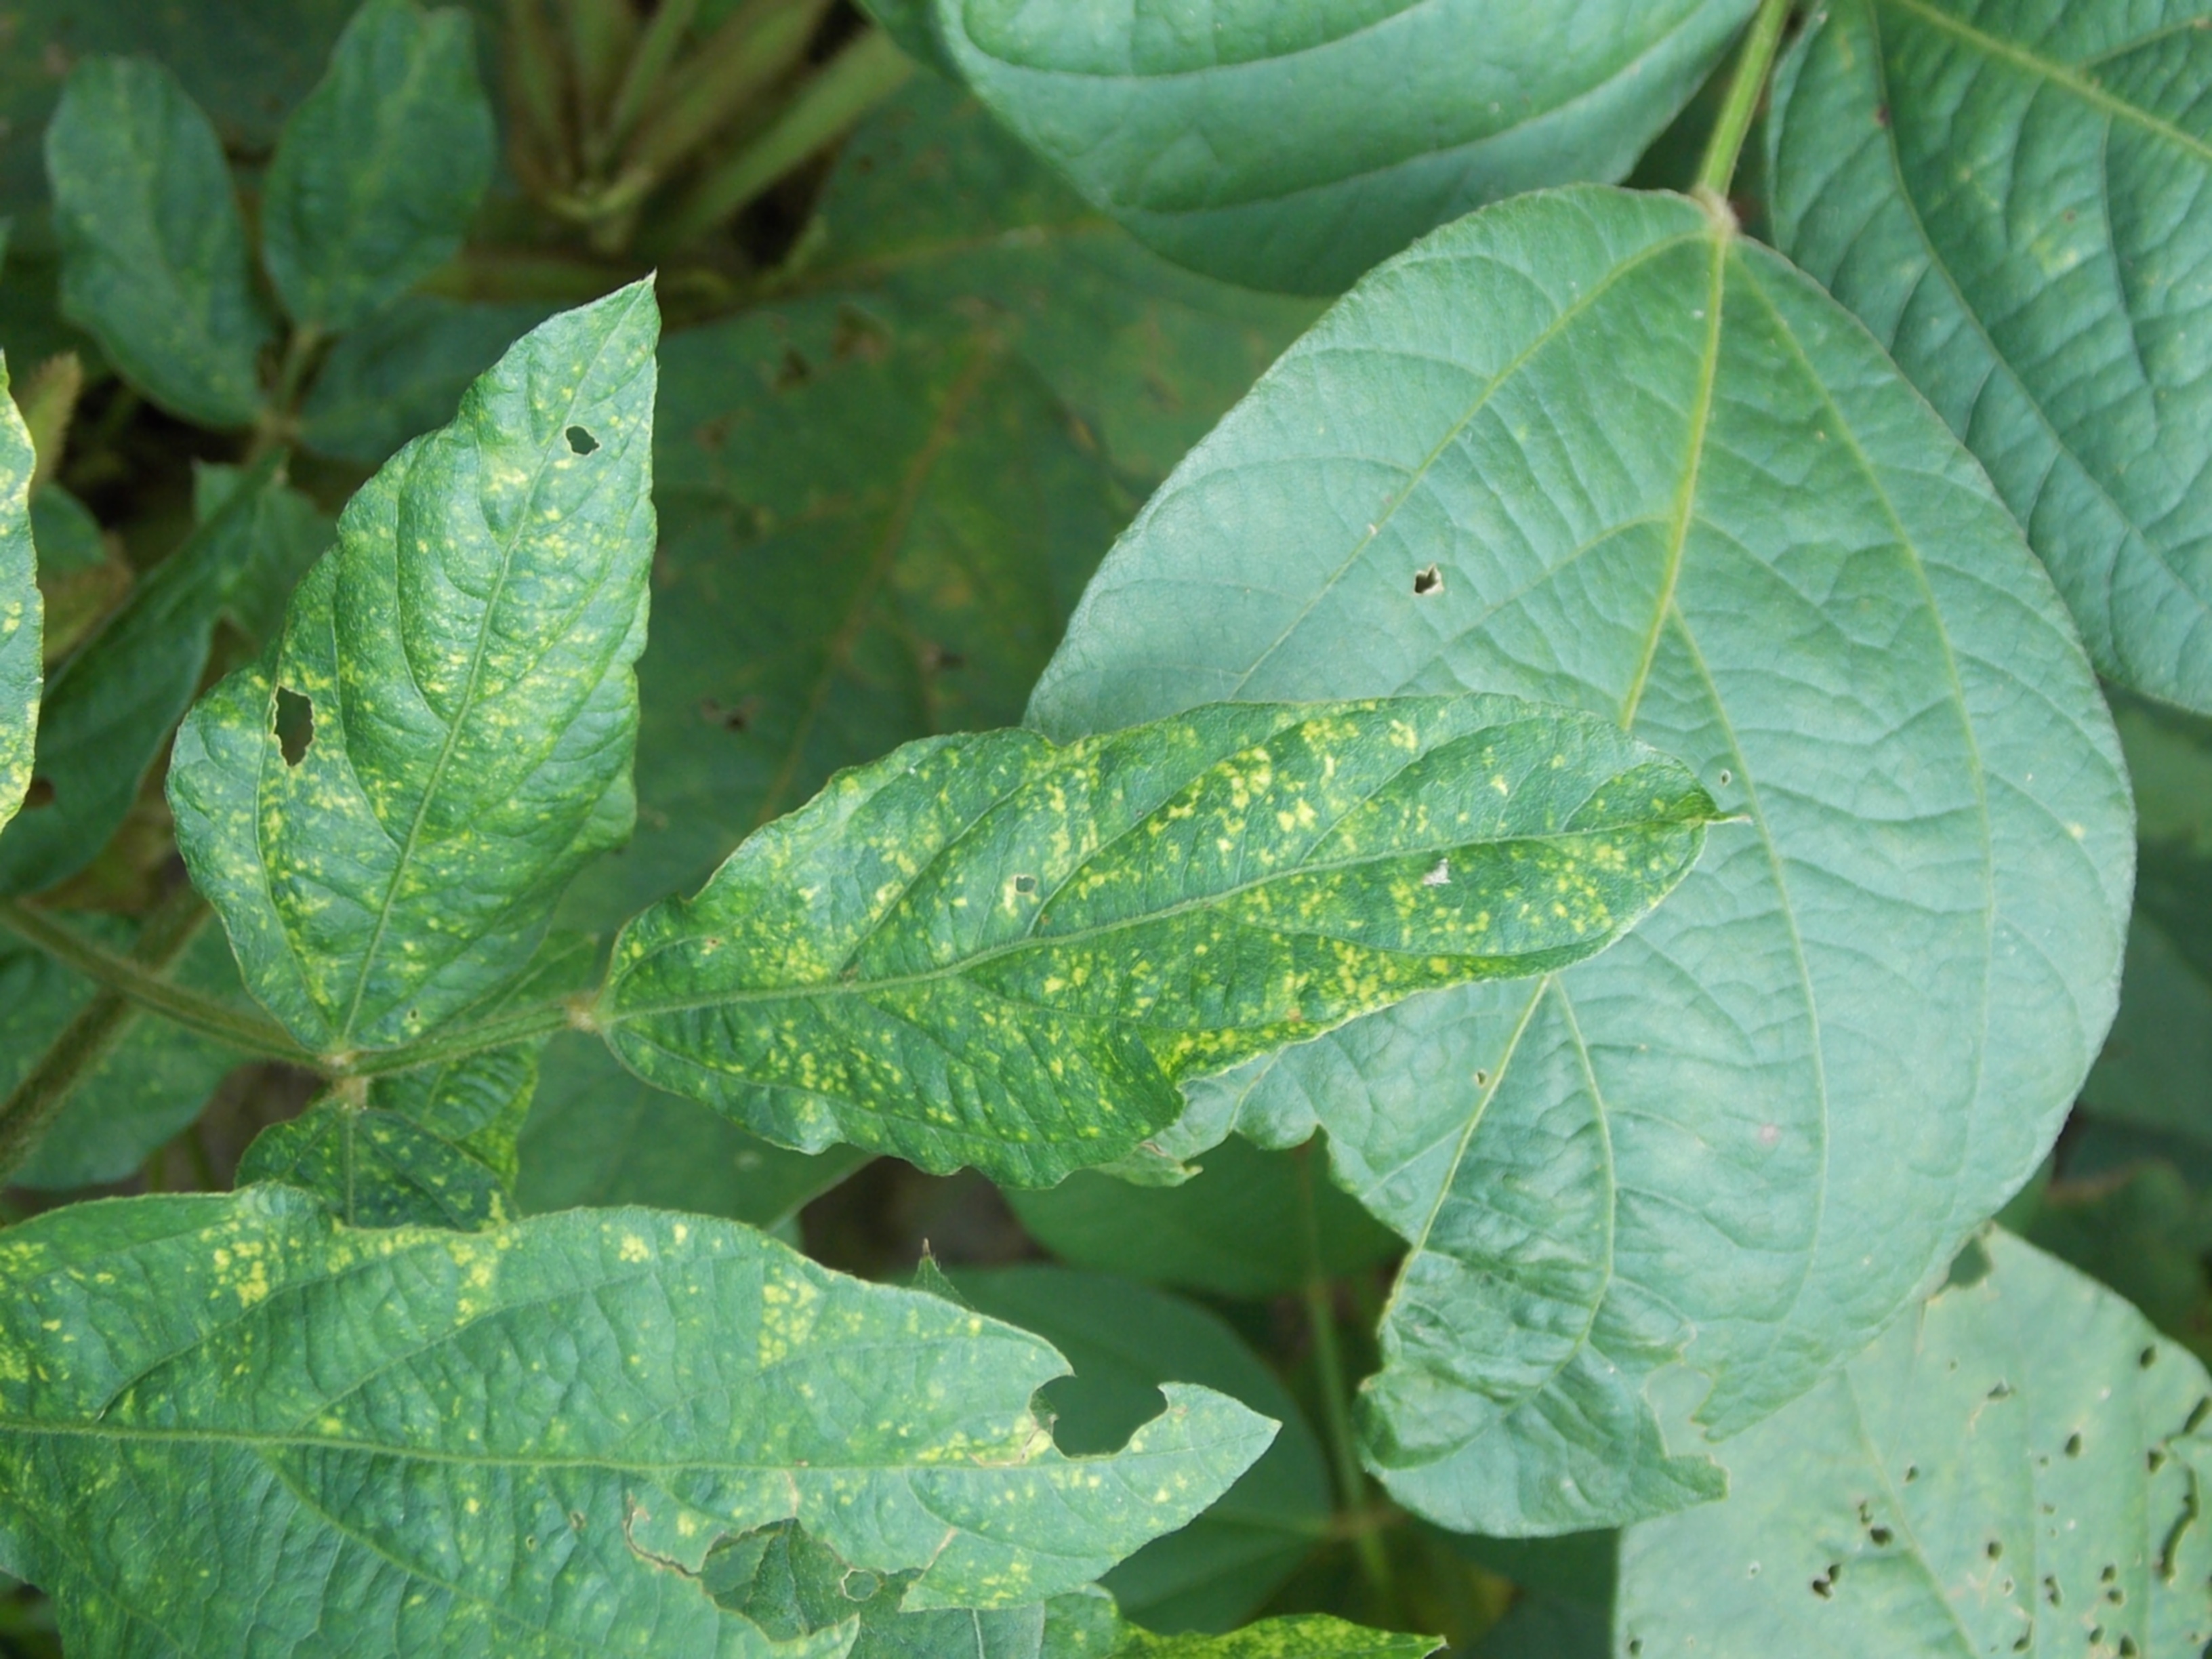
Label: Disease